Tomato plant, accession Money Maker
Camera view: horizontal (90 deg, fisheye); turntable rotation: 90 degrees
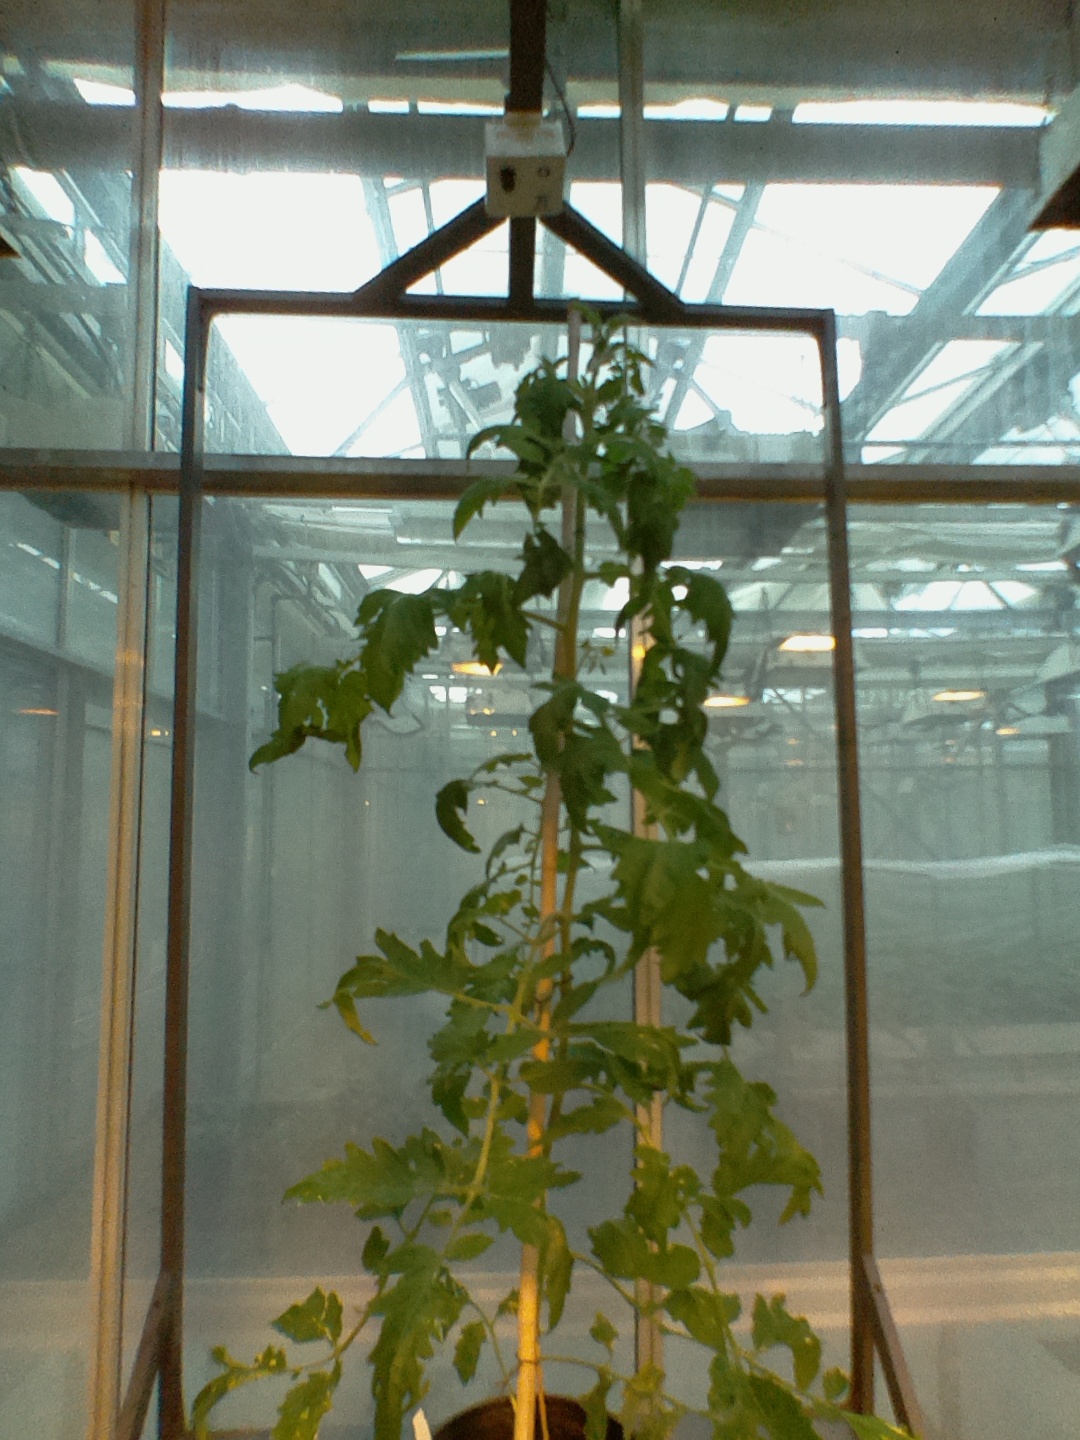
BBCH growth stage 61: 10%-20% of flowers open